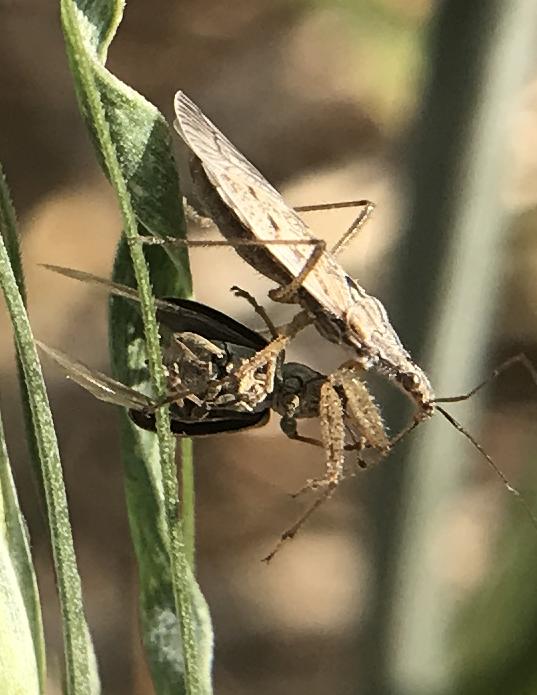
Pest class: predators